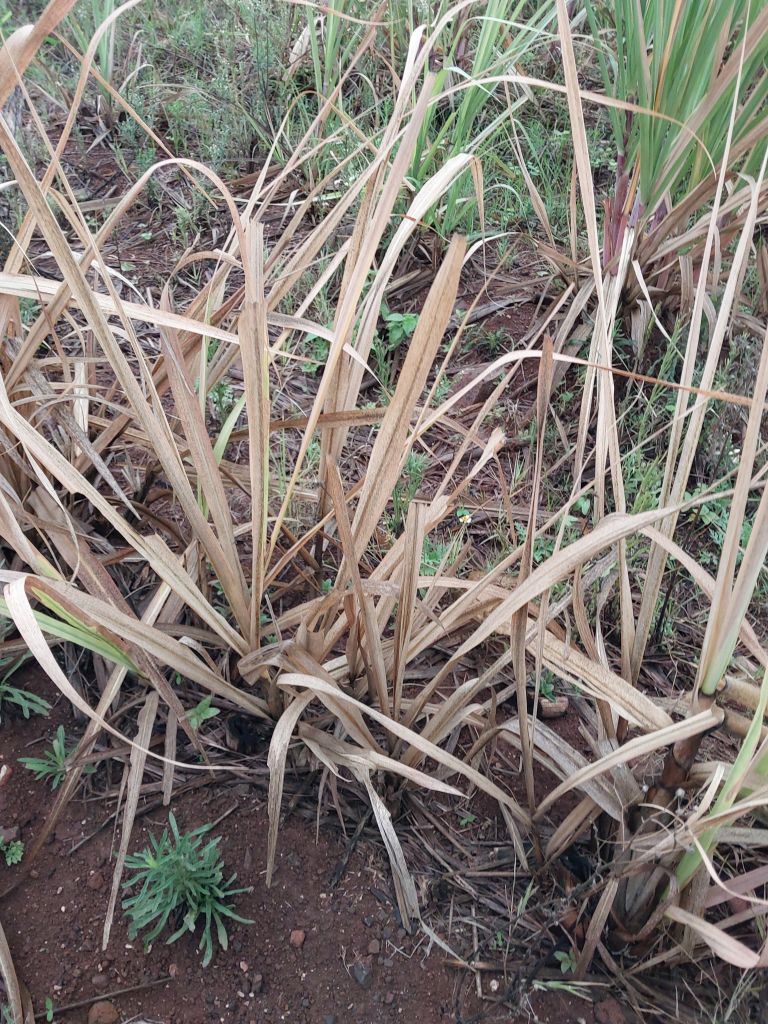
Label: Sett Rot